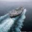
Label: ship